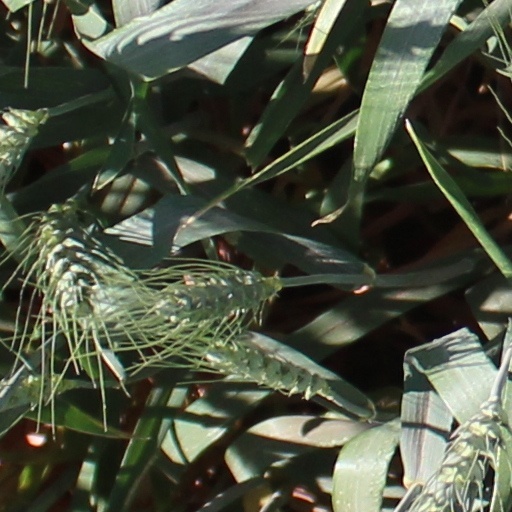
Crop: wheat